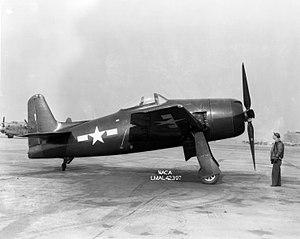
Le Grumman F8F Bearcat, affectueusement appelé Bear, est un chasseur monomoteur embarqué américain des années 1940. Il a servi durant la deuxième partie du XXᵉ siècle, principalement au sein de l'United States Navy. Il fut le dernier chasseur à moteur à piston de la compagnie Grumman, et fut suivi par le Grumman F9F Panther à réaction.